KLAD (AM)

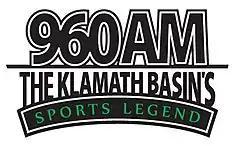
Sports Legend branding

On August 15, 2011, "Country Legends 960" changed formats to "960 the Sports Legend" becoming the Klamath Basin's only all-sports station. "960 the Sports Legend" featured national sports talk hosts Dan Patrick and Jim Rome. Local sports personality Ryan Goff, with more than a decade of Oregon sports experience, provides local play-by-play broadcasts, weekday local & regional sports updates, and a local sports talk show. Goff moved away in late 2013. Leaving the reins to Matthew Bagley. Matthew continues the traditions of Goff with the "Les Schwab Tires/ Bi-Mart Game of the Week" For high school football. Bagley also airs Klamath Union Basketball and Baseball. In early 2014 the station added another play-by-play broadcaster, Cooper Roberts. He is now the "Voice of Klamath Union High School". Broadcasting all Klamath Union Football, Basketball, and Baseball competitions. Matthew left KLAD in 2016. Mike Spataro was promoted to Sports Director and served for a few months before moving back to Colorado to be closer to family. In November 2016, Cooper was promoted to Sports Director where he currently serves.